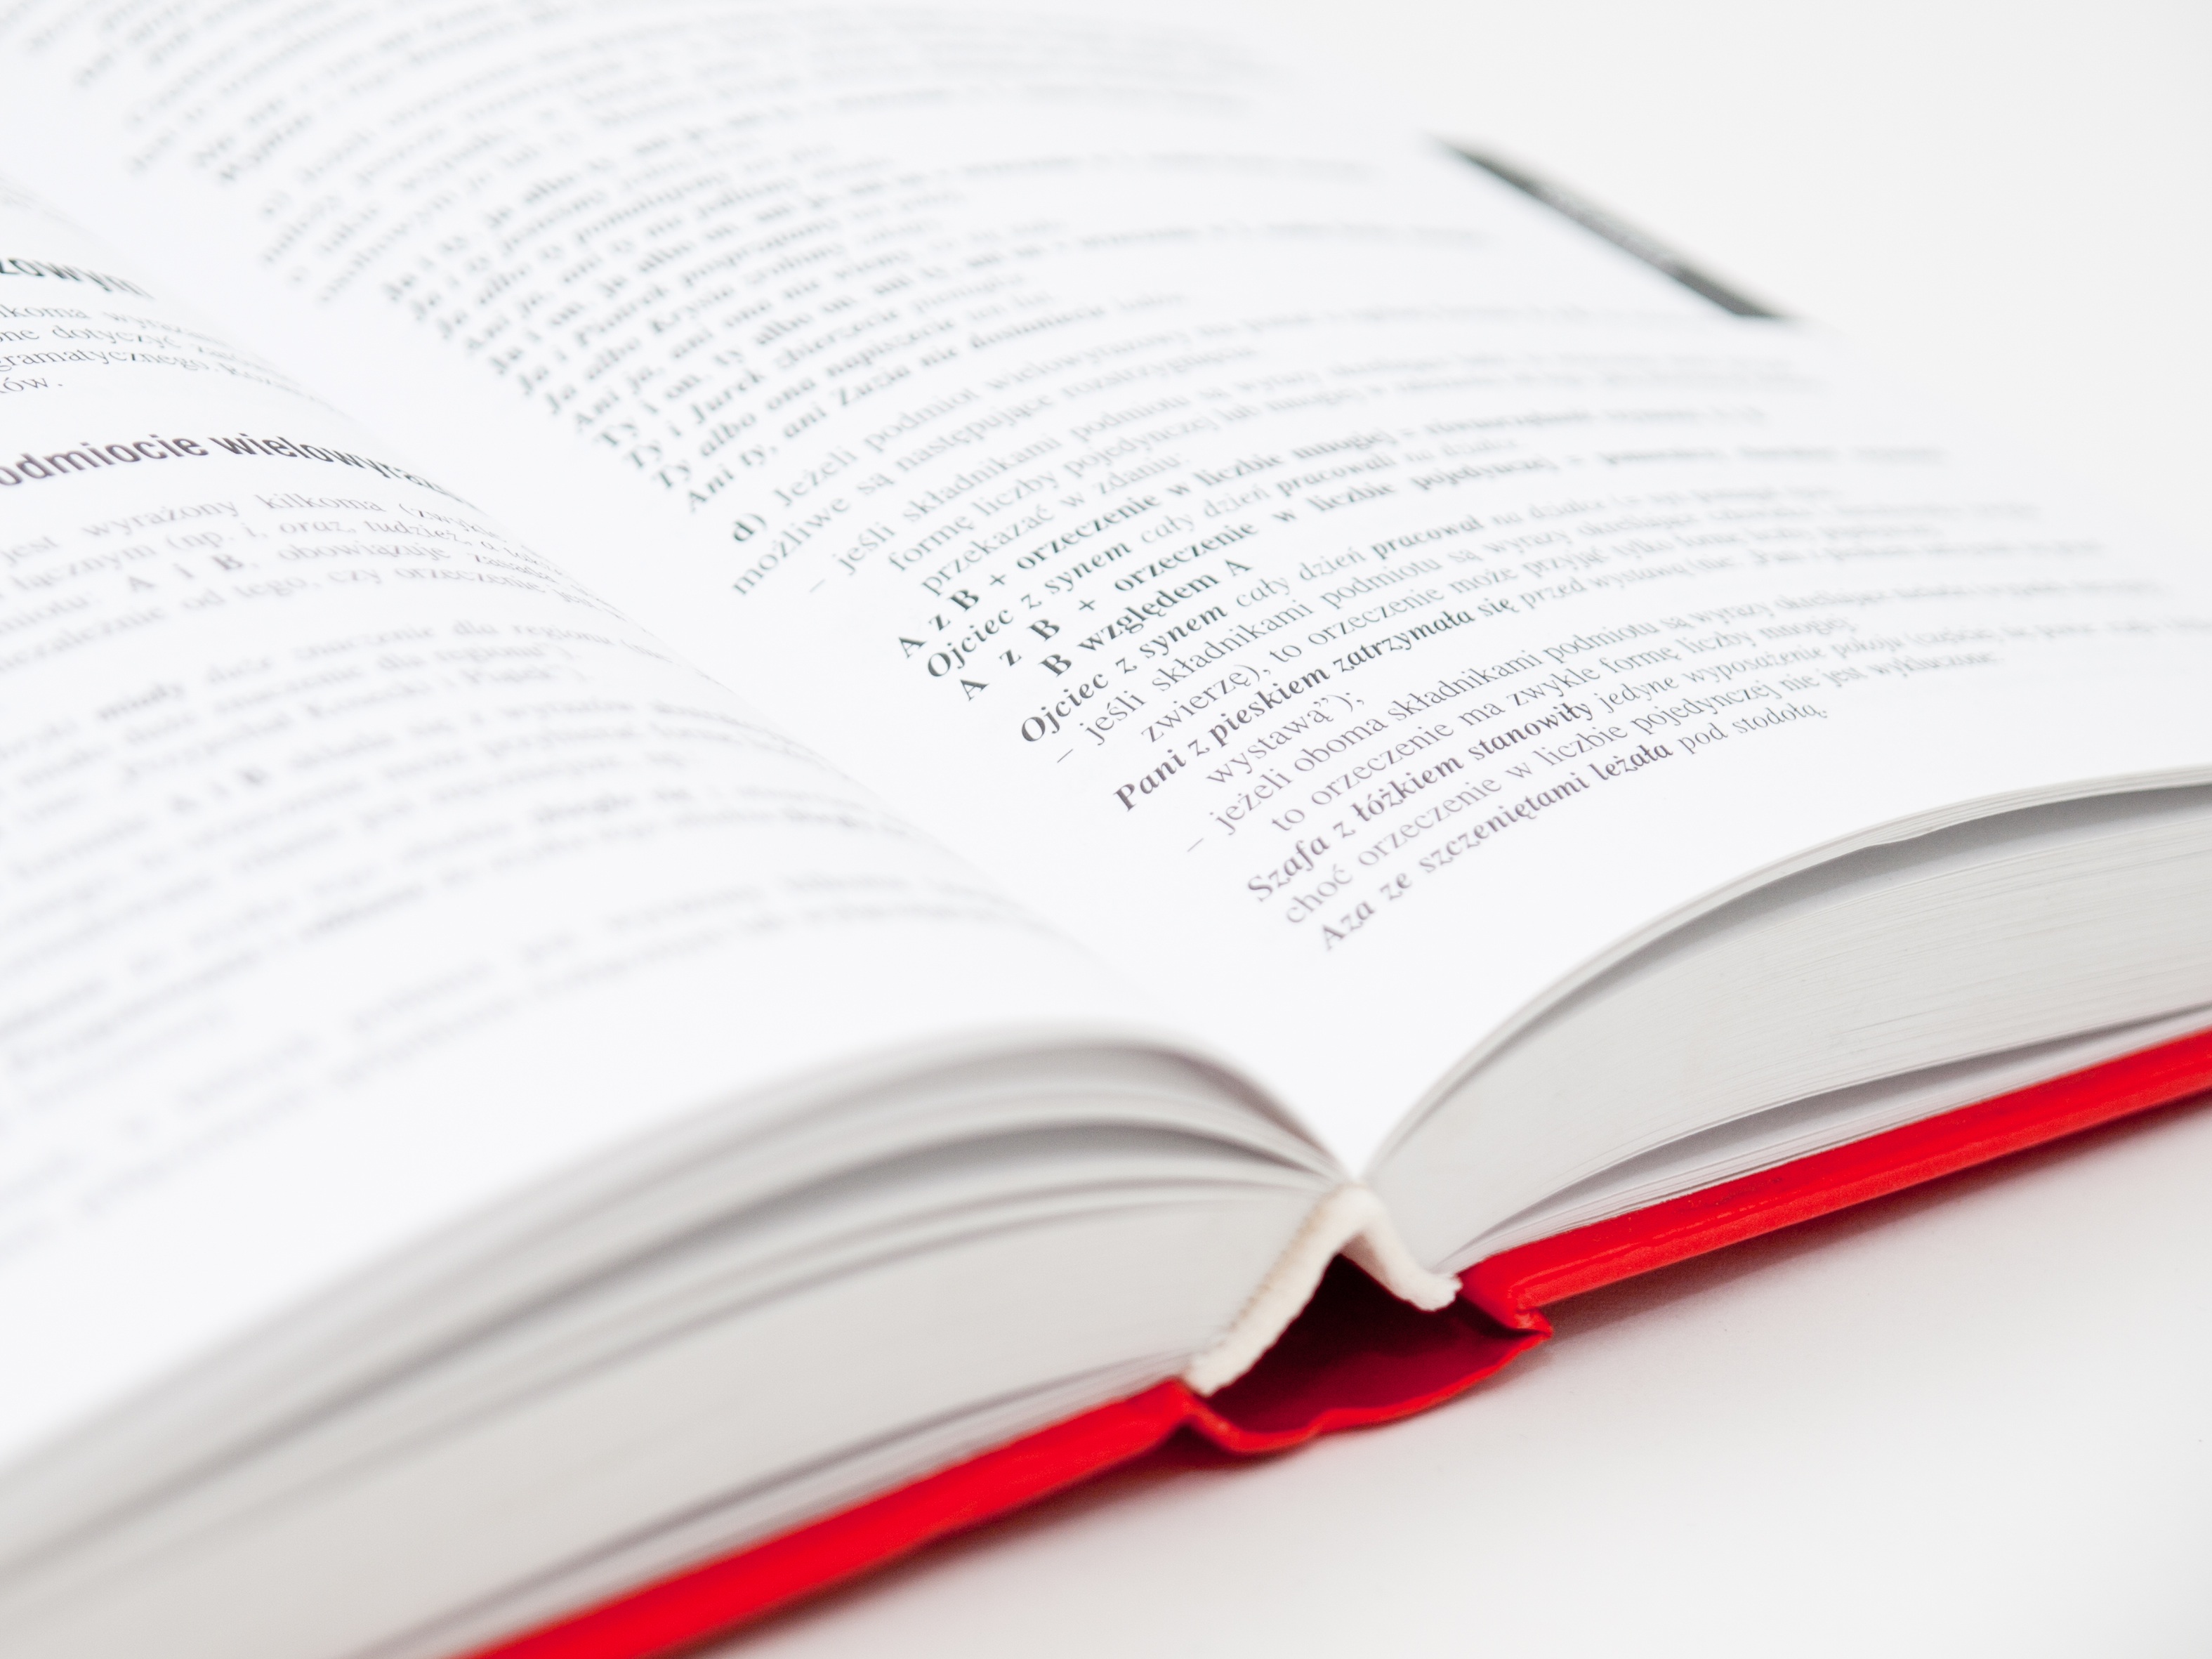
writing, book, read, brand, science, text, diagram, handwriting, words, poland, culture, document, polish, teach